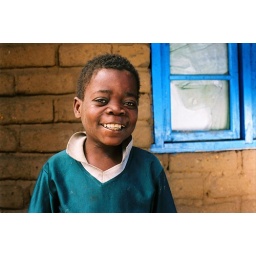
roddrick smiles at village in blue shirt